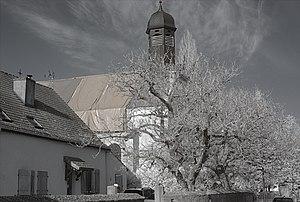
Clocher, Église paroissiale Saint-André, Broin (Côte d'Or, Bourgogne, France) photographié avec un filtre infrarouge 760 nm. Català: Campanar, Església parroquial Sant Andreu, Broin (Costa d'Or, Borgonya, França) fotografiada amb un filtre infraroig 760 nm. Español: Campanario, Iglesia parroquial San Andrés, Broin (Côte d'Or, Borgoña, Francia) fotografiada con un filtro infrarrojo 760 nm. This building is inscrit au titre des Monuments Historiques. It is indexed in the Base Mérimée, a database of architectural heritage maintained by the French Ministry of Culture,
Broin est une commune française située dans le canton de Brazey-en-Plaine du département de la Côte-d'Or, en région Bourgogne-Franche-Comté.